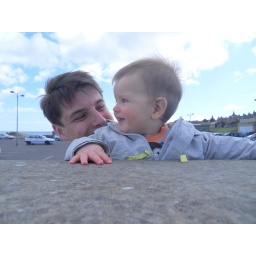
Alex looks over the car park wall